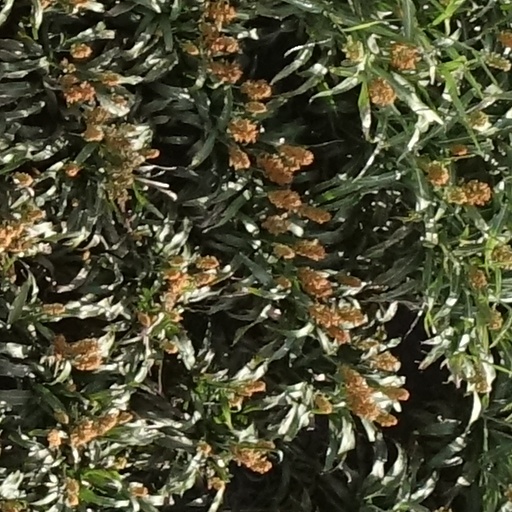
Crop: sorghum